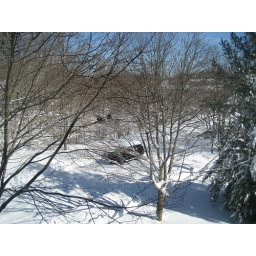
Mourning doves in tree contemplating truck on street